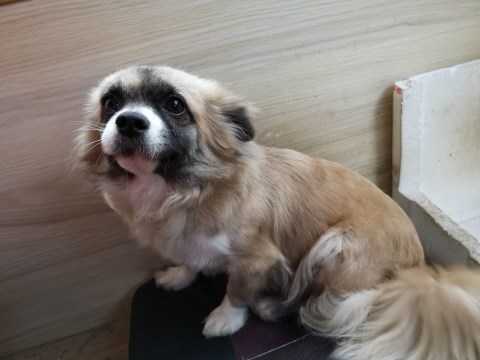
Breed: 806-n000129-papillon